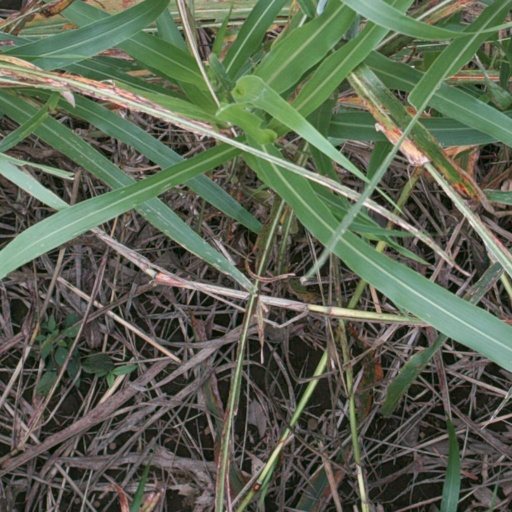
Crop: sorghum